James Holmes (trade unionist)

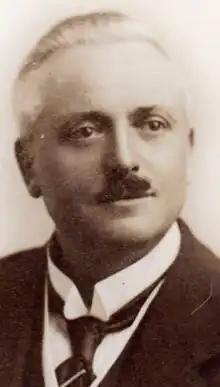
Holmes, in about 1910

James Headgoose Holmes (19 March 1861 – 1 October 1934) was a British trade unionist and political activist.